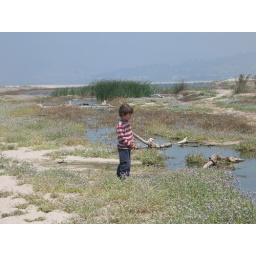
Daniel at the bird reservation near the ocean